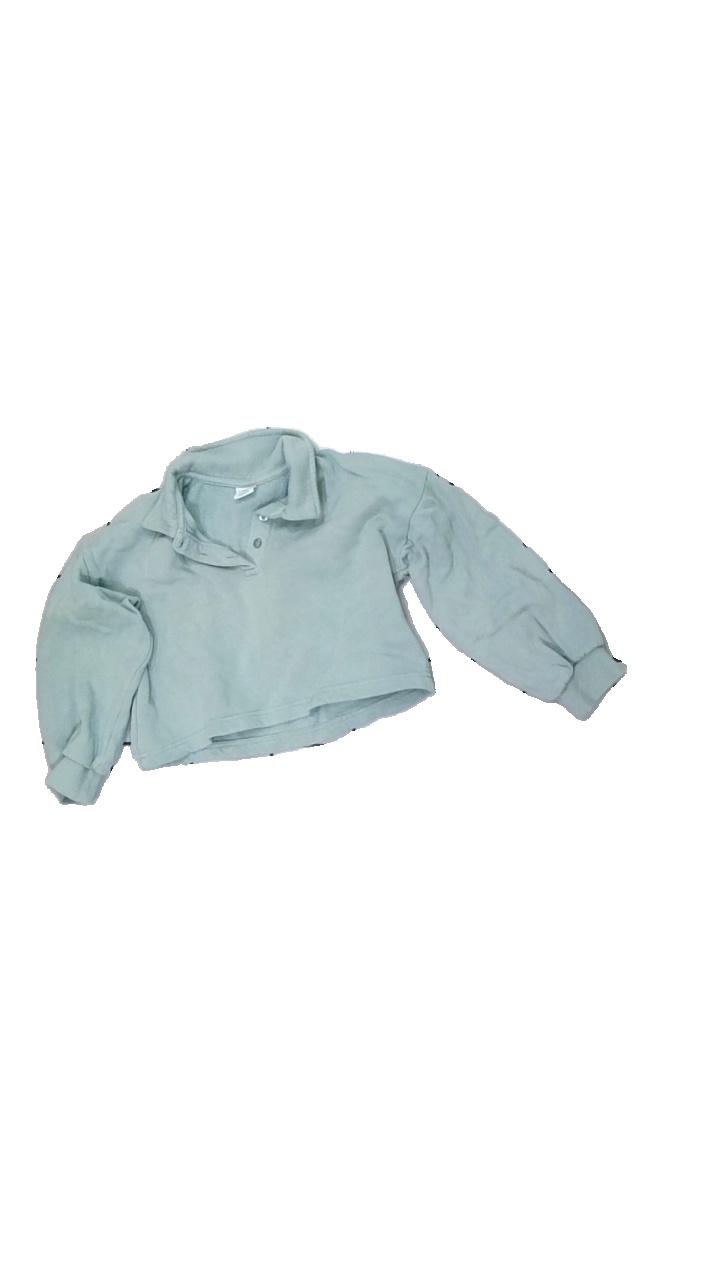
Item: Top (Children)
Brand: Lindex
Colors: Green
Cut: Cropped
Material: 100% cotton
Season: All
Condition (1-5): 2
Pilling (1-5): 4
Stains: Minor
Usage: Export
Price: <50